Gerasa (Judaea)

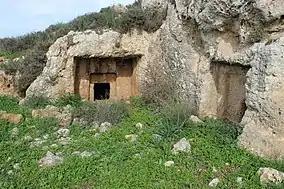
Khirbet Jurish

"Khirbet Jurish" is the most recent contender for the 1st-century town of "Gerasa" mentioned by Josephus. Archaeologists Boaz Zissu and Ze'ev Safrai who have studied the various options have both concluded that the site is to be identified with "Khirbet Jurish" which once stood along the ancient Roman road from Jerusalem to Beit Gubrin, and which is now protected by the Israel Nature and Parks Authority. The ruins of the site presently stand on a hill to the west of Tzur Hadassa, on "Har Kitron".